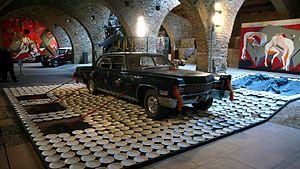
Une installation artistique est une œuvre d'art visuel en trois dimensions, souvent créée pour un lieu spécifique et conçue pour modifier la perception de l'espace. Le terme « installation » apparu dans les années 1970 s'applique généralement à des œuvres créées pour des espaces intérieurs ; les œuvres en extérieur sont plus souvent désignées comme art public, land art ou intervention artistique.